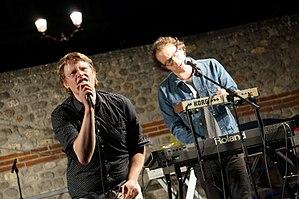
concert de cloture d'""Un été à Reims de 2013"" dans le projet ""Bats brigade""."
The Bewitched Hands, également appelé The Bewitched Hands, est un groupe de pop originaire de Reims fondé en 2007.Le groupe a annoncé sa séparation le 22 septembre 2014.